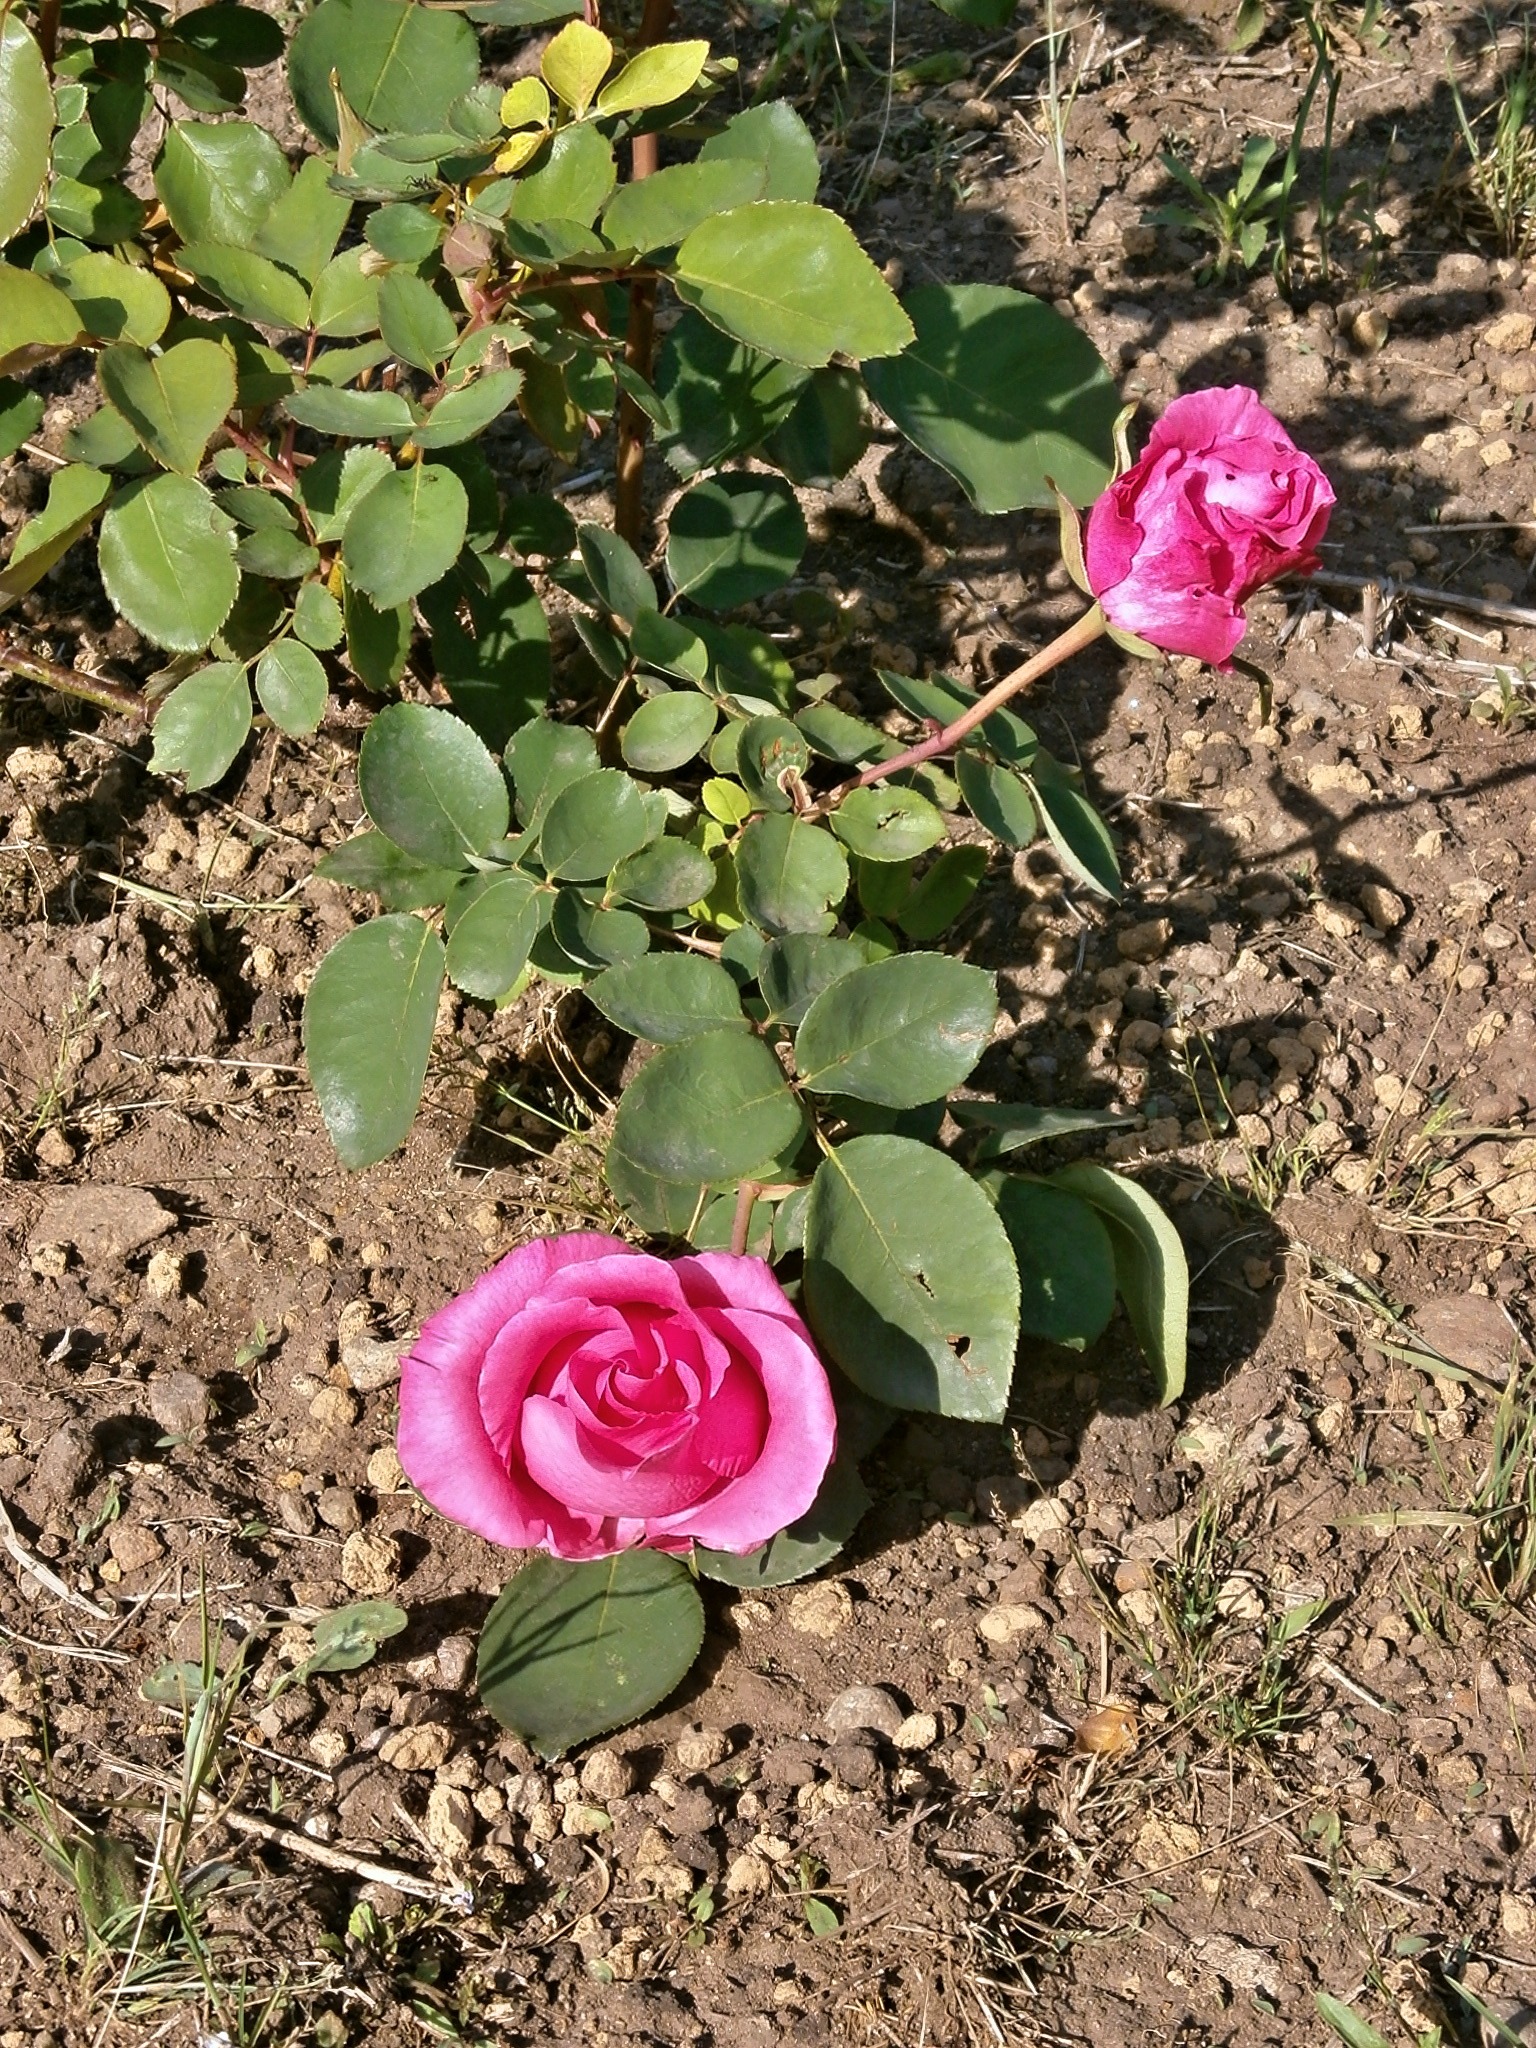
plant, leaf, flower, petal, rose, produce, botany, garden, flora, wildflower, pink flower, rose garden, flowering plant, garden roses, rose family, annual plant, land plant